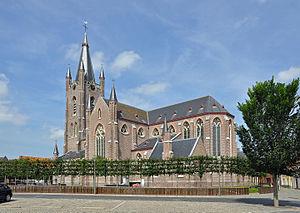
Leffinge (commune de Middelkerke, province de Flandre Occidentale, Belgique)